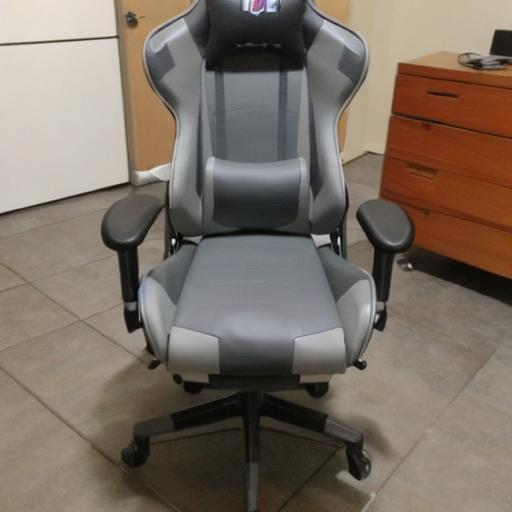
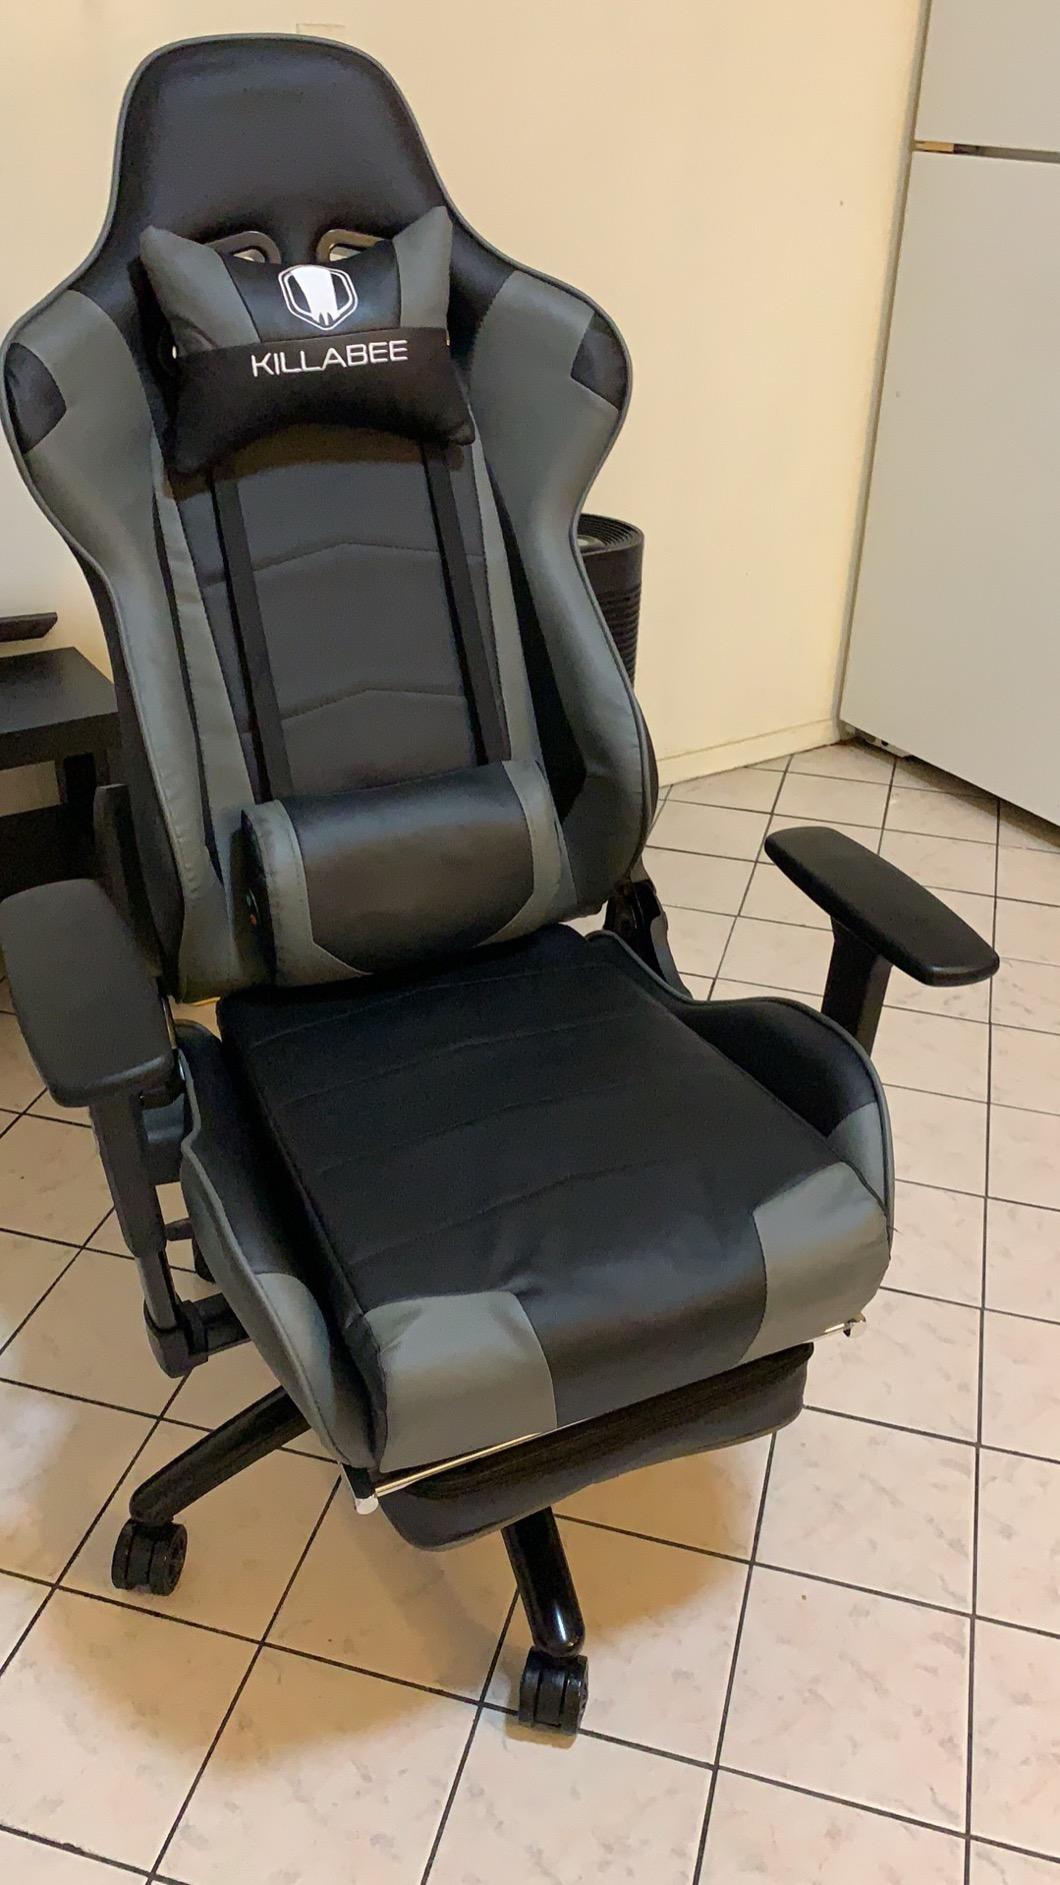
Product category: items_chair
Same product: no